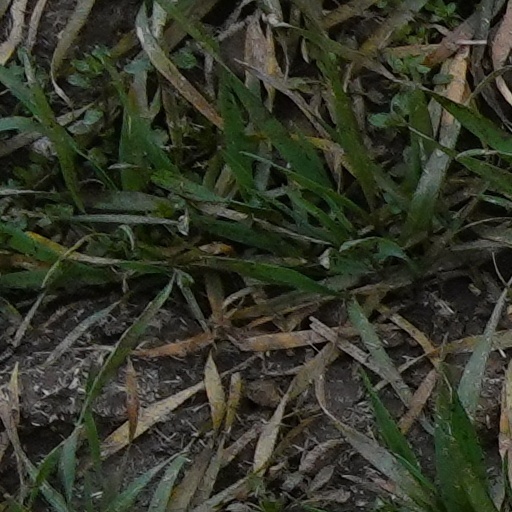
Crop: wheat